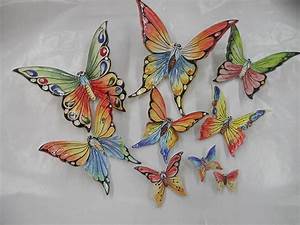
Label: farfalla